Handalm

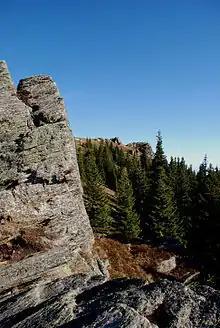
South wall of an oven on the south side of the Handalm on the way to the Handhöhkreuz

The Handalm is distinguished by rock groups, known as furnaces, which emerge from the gently undulating alpine pasture floor. These formations result from the uneven weathering of the Handalm's rock composition, which is primarily made up of stacked gneiss plates. This section of the Handalm forms an integral part of the Koralm Kristall Trail's daily stage.